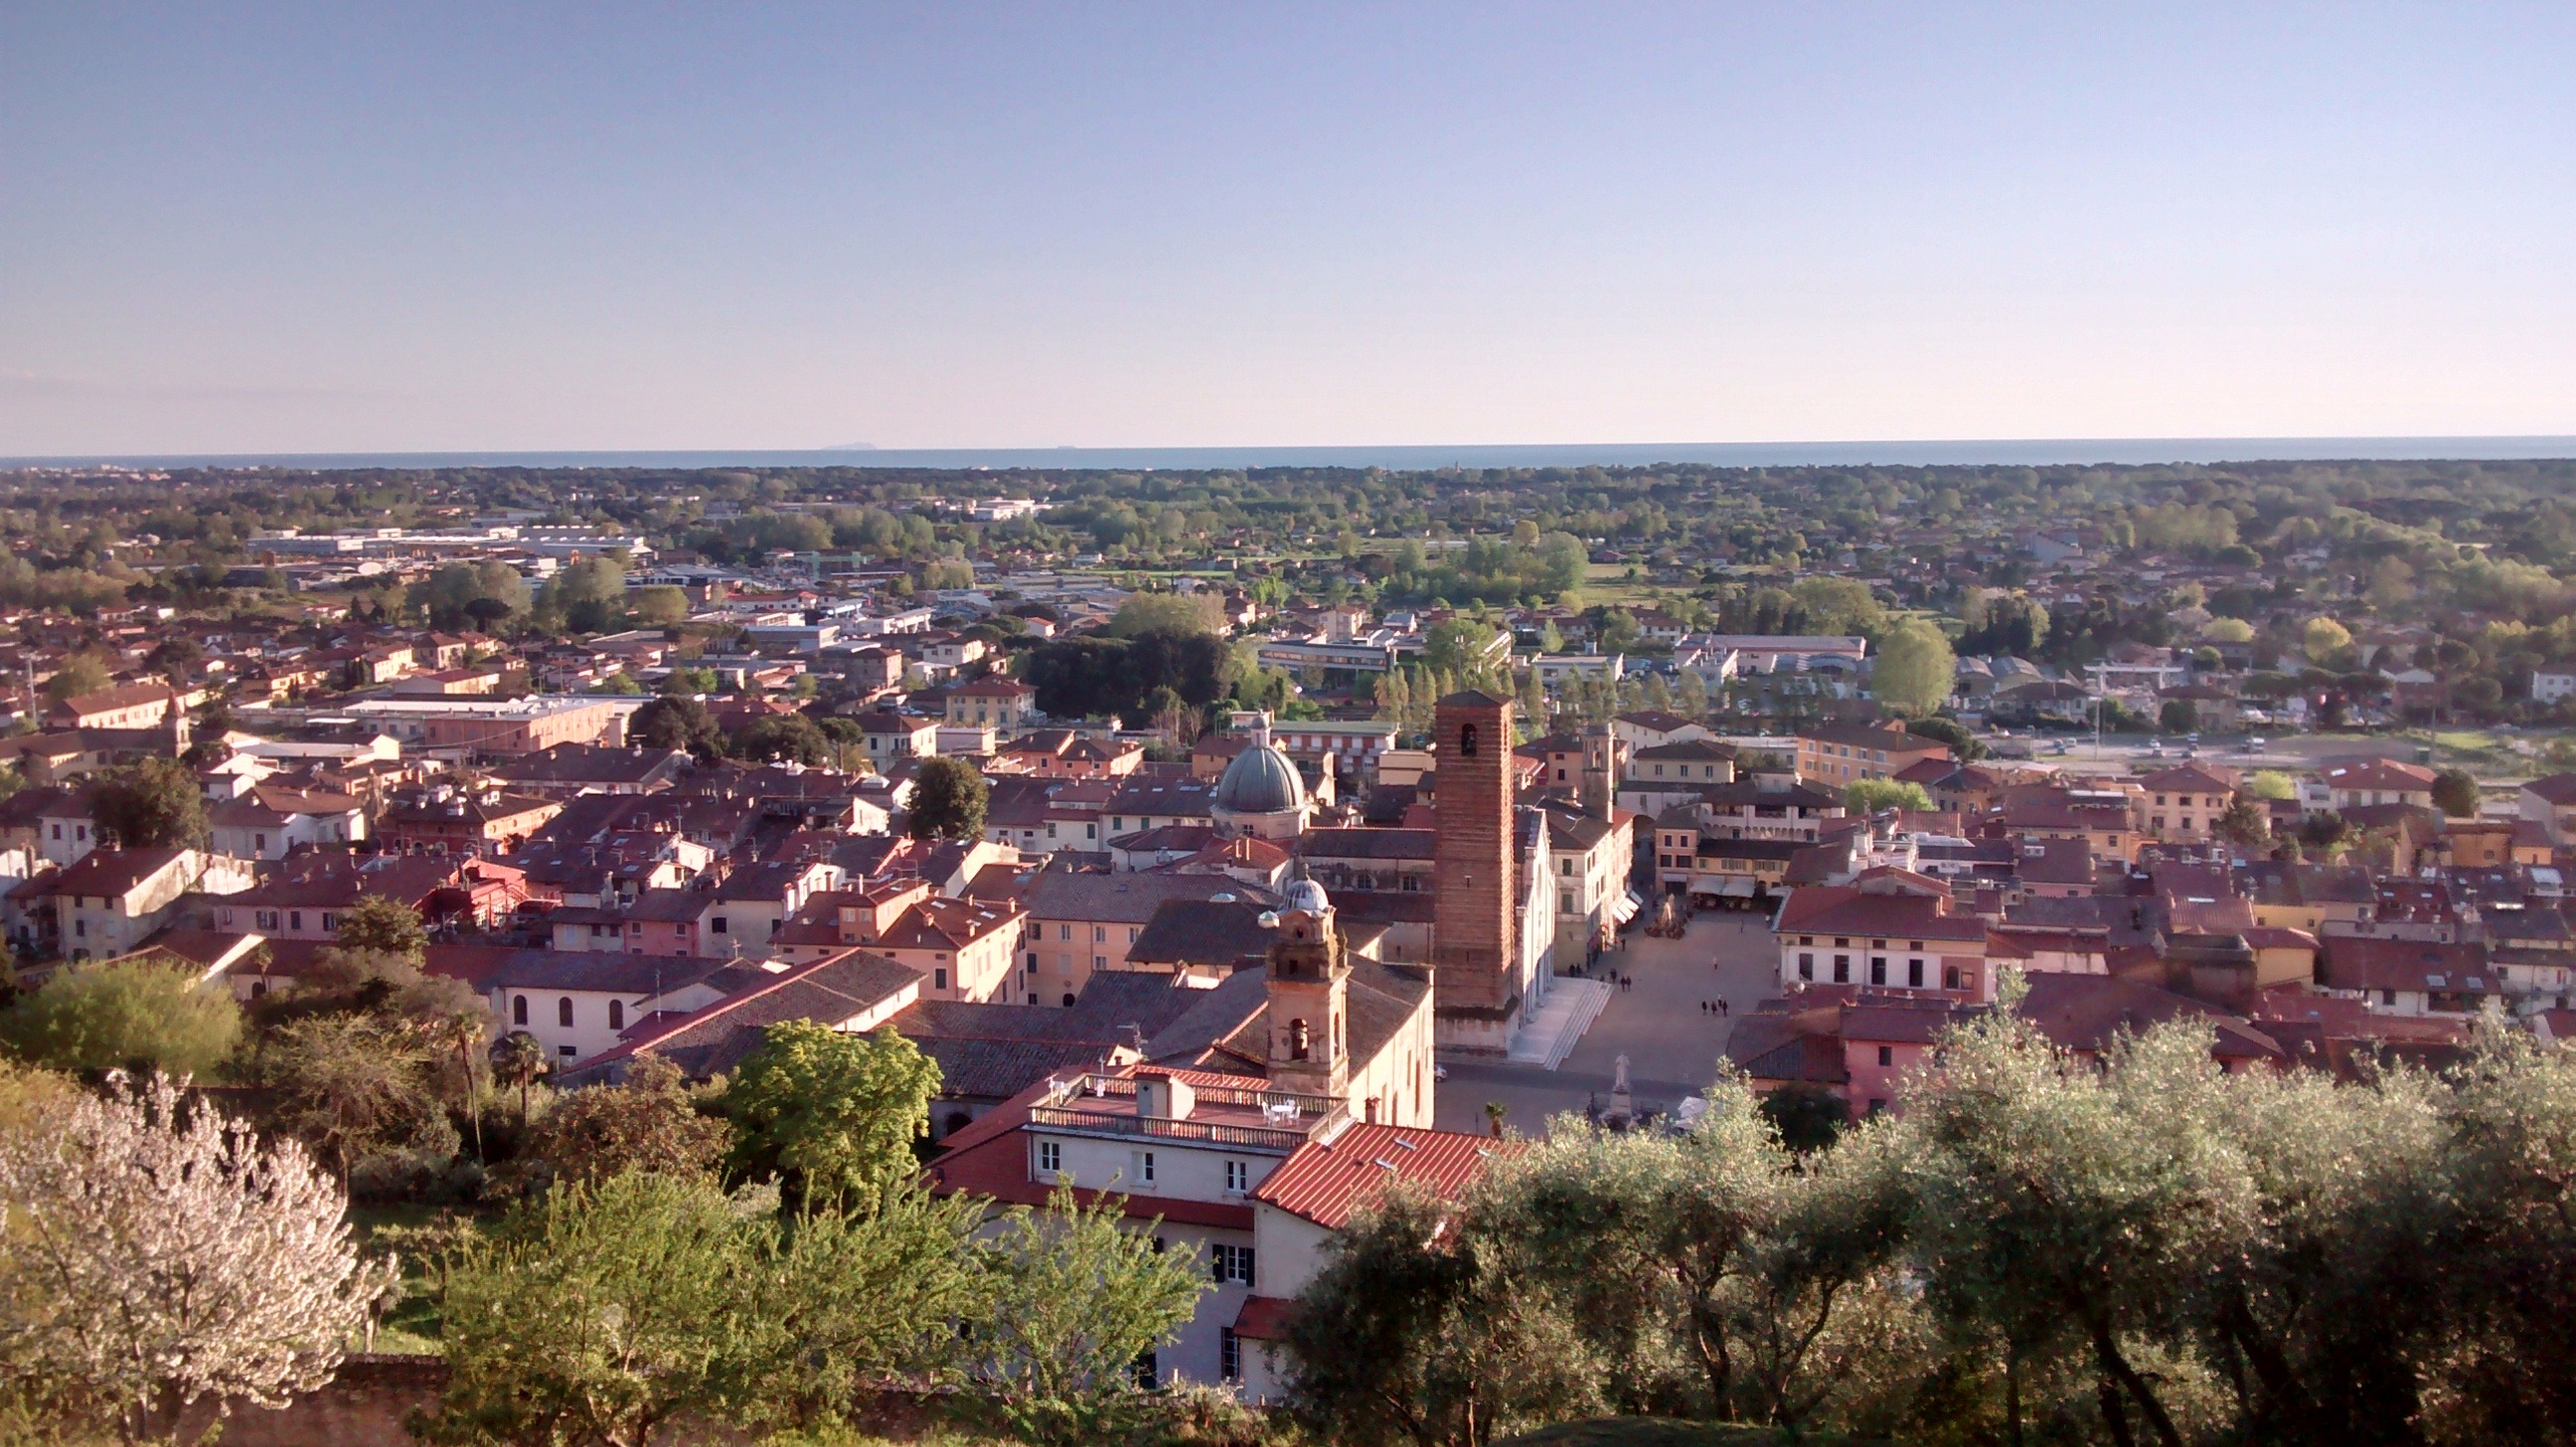
landscape, skyline, photography, town, city, cityscape, panorama, village, landmark, tourism, aerial photography, residential area, pietrasanta, versilia, human settlement